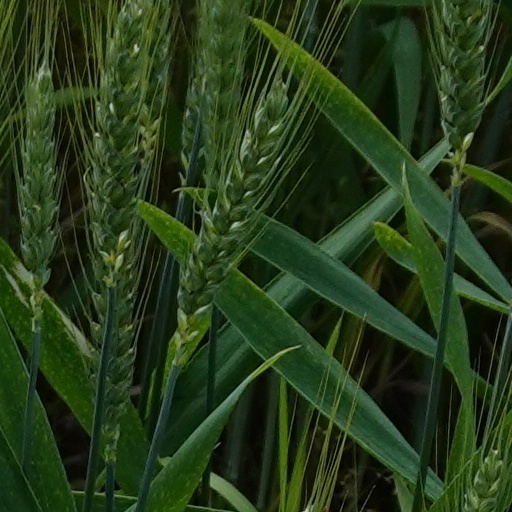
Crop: wheat